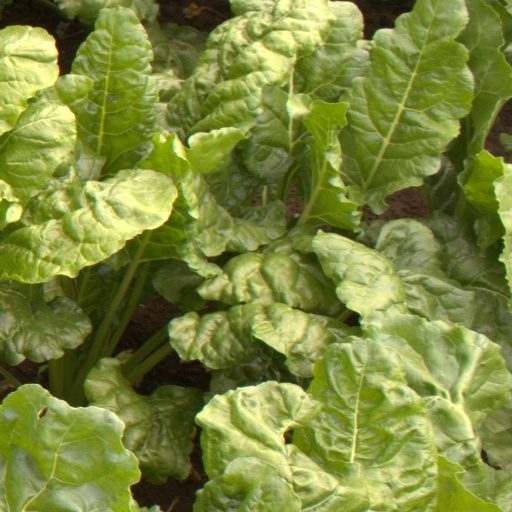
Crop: sugar beet